Dragan Espenschied

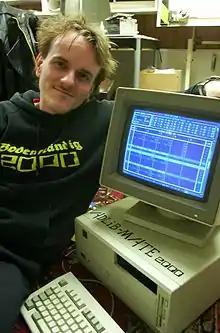
Espenschied in 2000

Dragan Espenschied (born 1975) is an 8-bit musician and media artist who lives and works in New York City. He studied communication design at the Merz Academy in Stuttgart, Germany. Dragan started to develop software for Atari Computers in 1991.